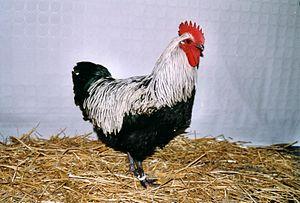
Coq Marans NA
Marans est le nom d'une race de poule domestique française issue de la région de la petite ville de Marans aux abords du Marais poitevin.